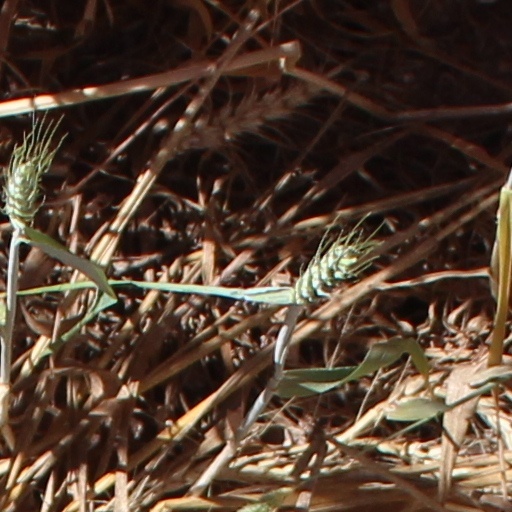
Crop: wheat